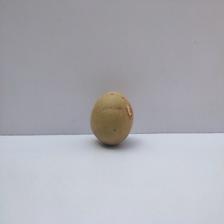
Size: Small